Claude Martin

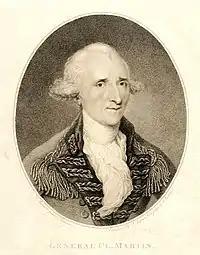
GENERAL CL. MARTIN

Major-General Claude Martin (5 January 1735 – 13 September 1800) was a French army officer who served in the French and later British East India companies in colonial India. Martin rose to the rank of major-general in the British East India Company's Bengal Army. Martin was born in Lyon, France, into a humble background, and was a self-made man who left a substantial lasting legacy in the form of his writings, buildings and the educational institutions he founded posthumously. There are now ten schools named after him, two in Lucknow, two in Calcutta and six in Lyon. The small village of Martin Purwa in India was also named after him.